Jean-Philippe Ruggia

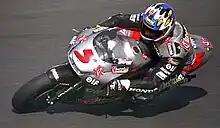
Ruggia at the 1996 Japanese Grand Prix.

Jean-Philippe Ruggia (born 1 October 1965 in Toulon) is a former Grand Prix motorcycle road racer from France. His best year was in 1995 when he finished in fifth place in the 250cc world championship. He won two races in 1993 riding for Aprilia and ended the season ranked sixth. He was also moderately successful in the 500cc class, finishing 8th overall in 1990. He is also the first rider known to use the elbow down riding style, years before Marc Márquez popularized the riding style in Grand Prix racing.